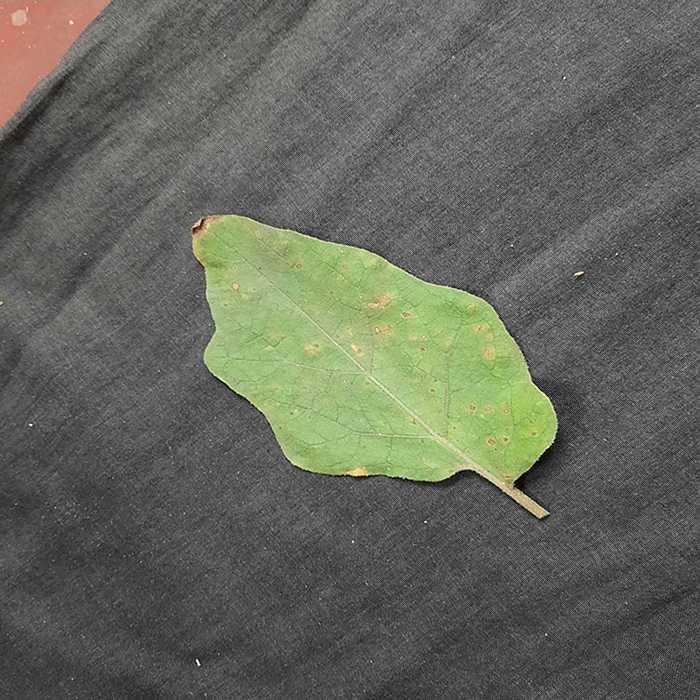
Plant: Eggplant
Label: Eggplant Cercopora leaf spot